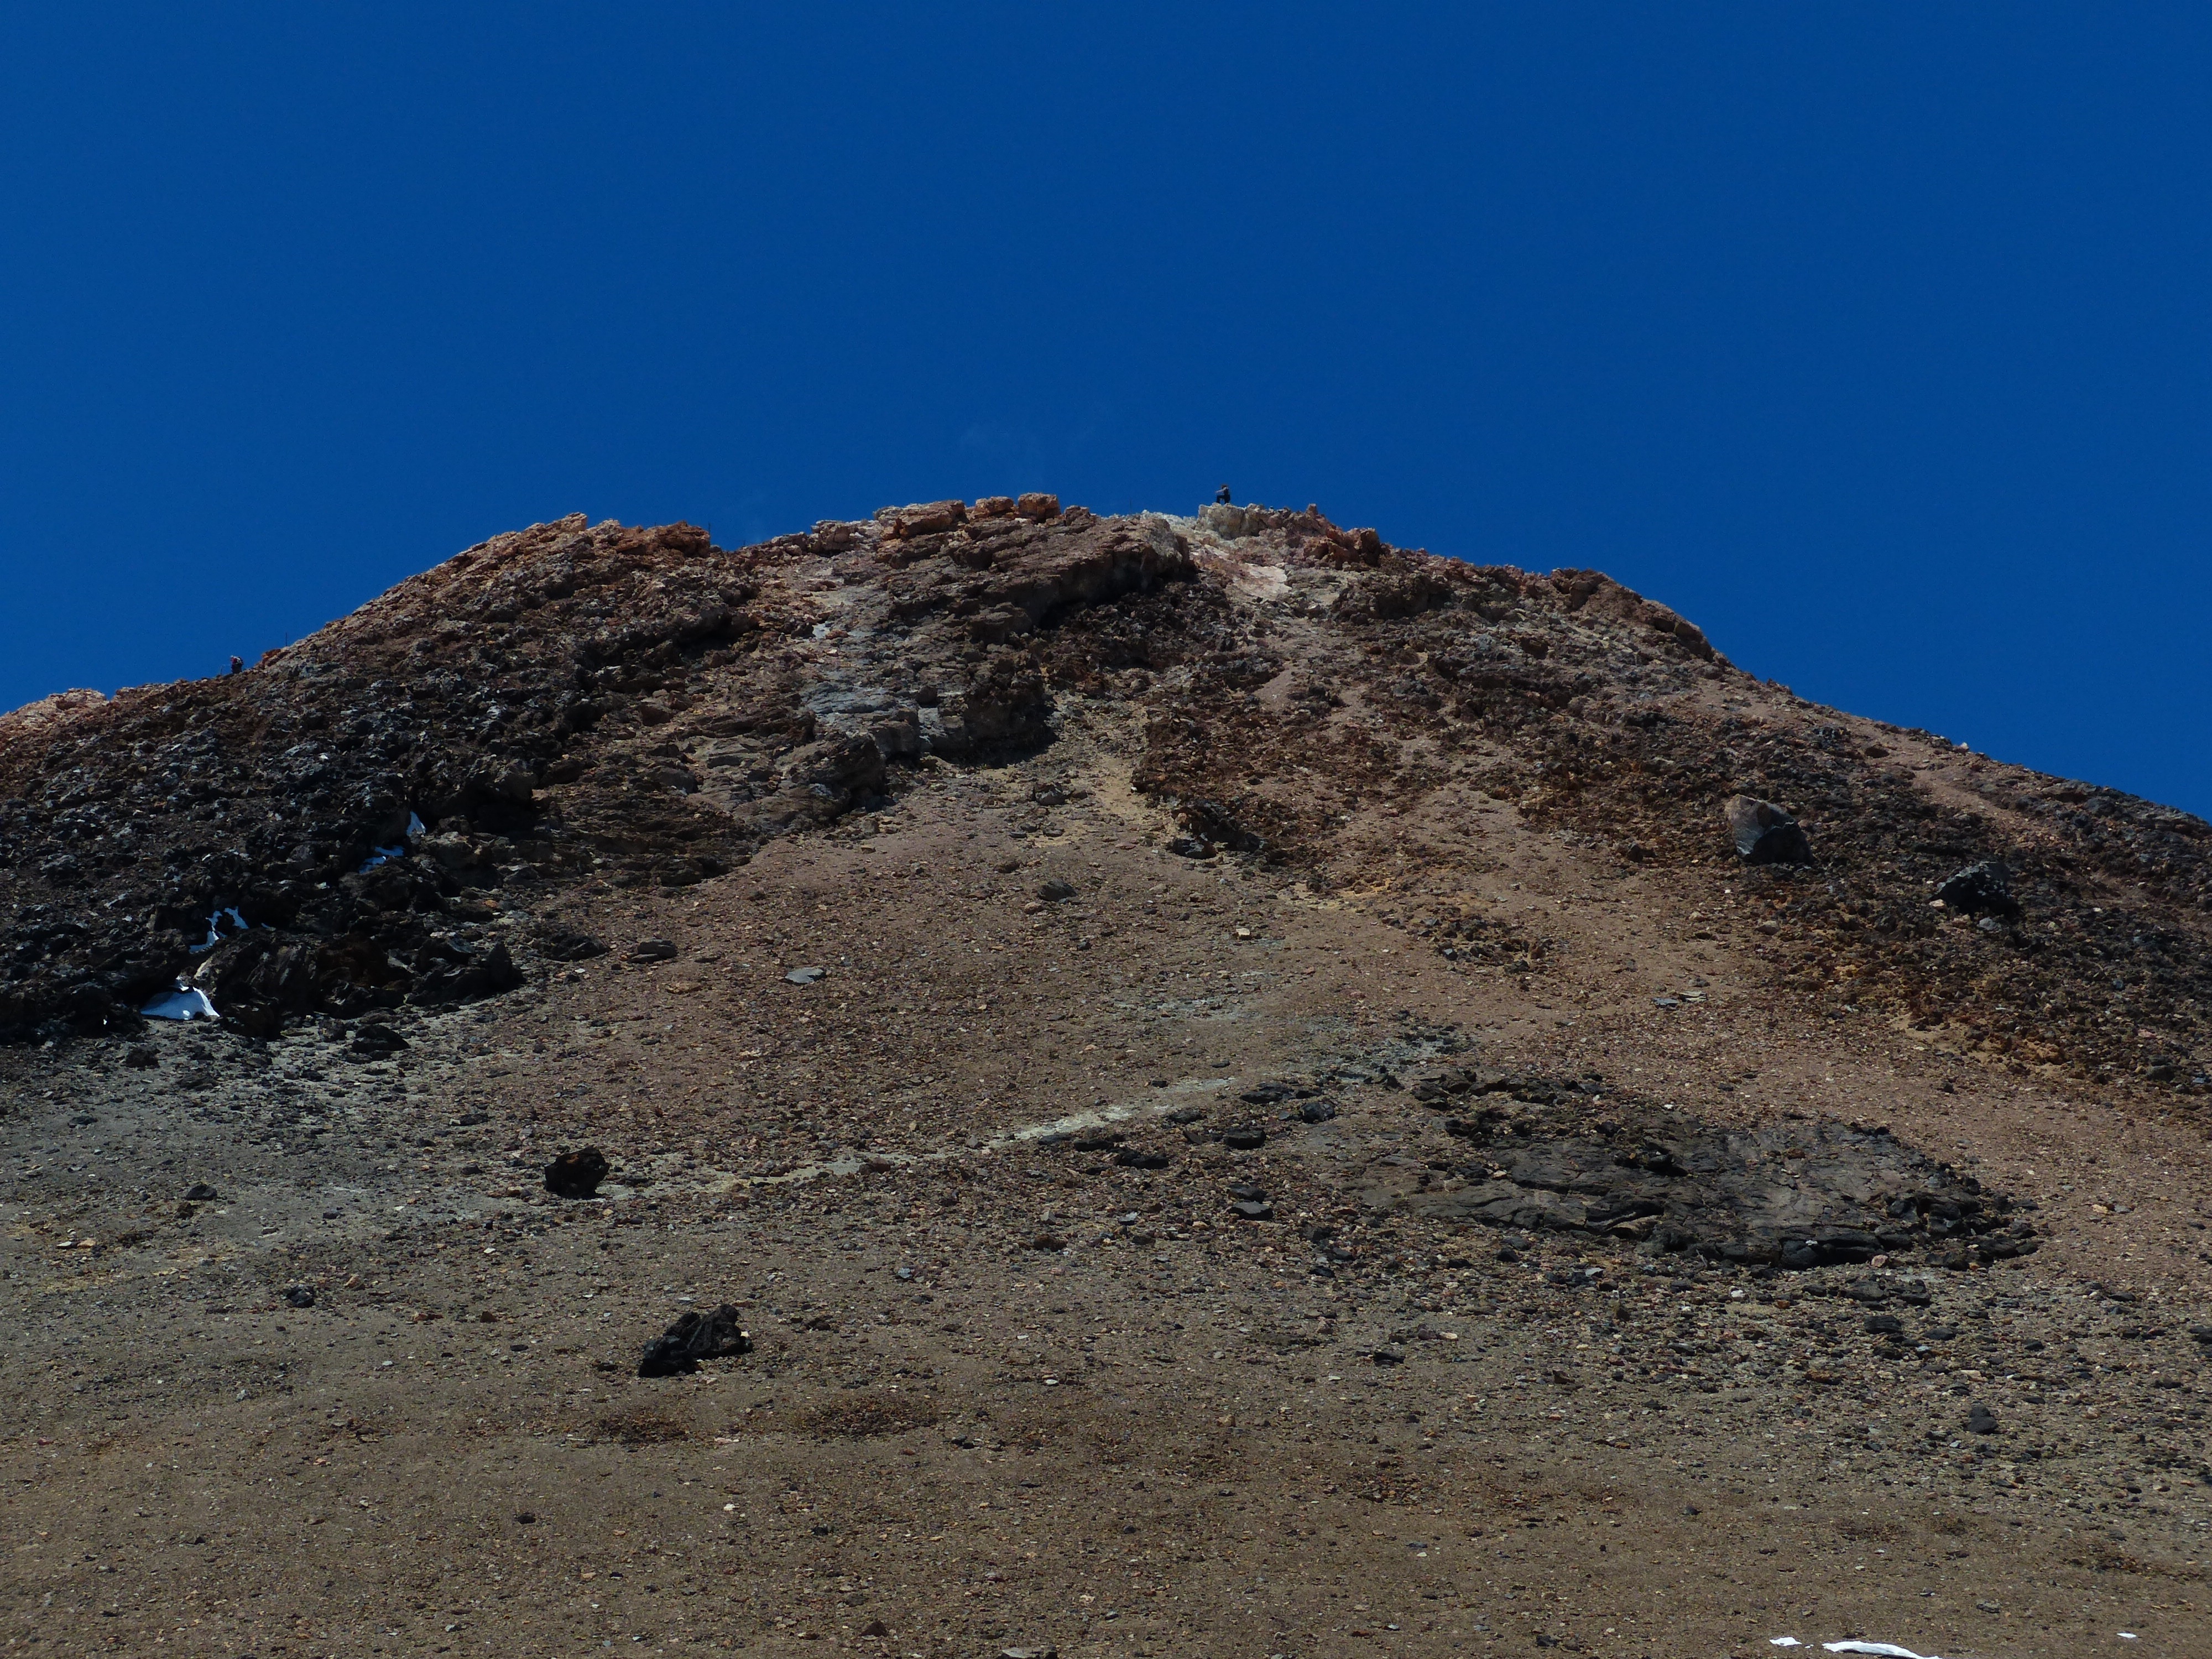
landscape, sea, rock, mountain, hill, mountain range, volcano, soil, terrain, ridge, summit, geology, scree, plateau, tenerife, lava, fell, rise, away, canary islands, teide, landform, lava fields, el teide, pico del teide, lava rock, geographical feature, mountainous landforms